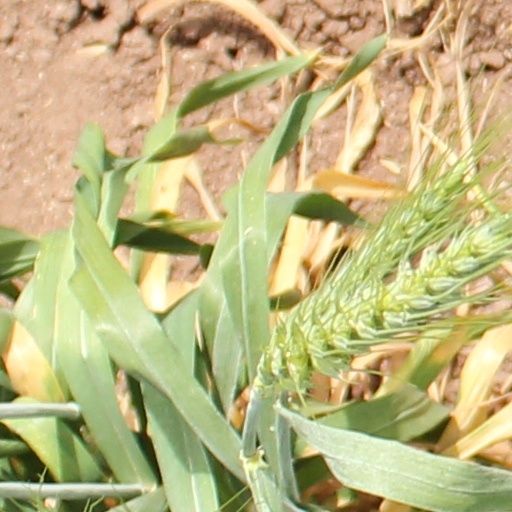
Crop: wheat